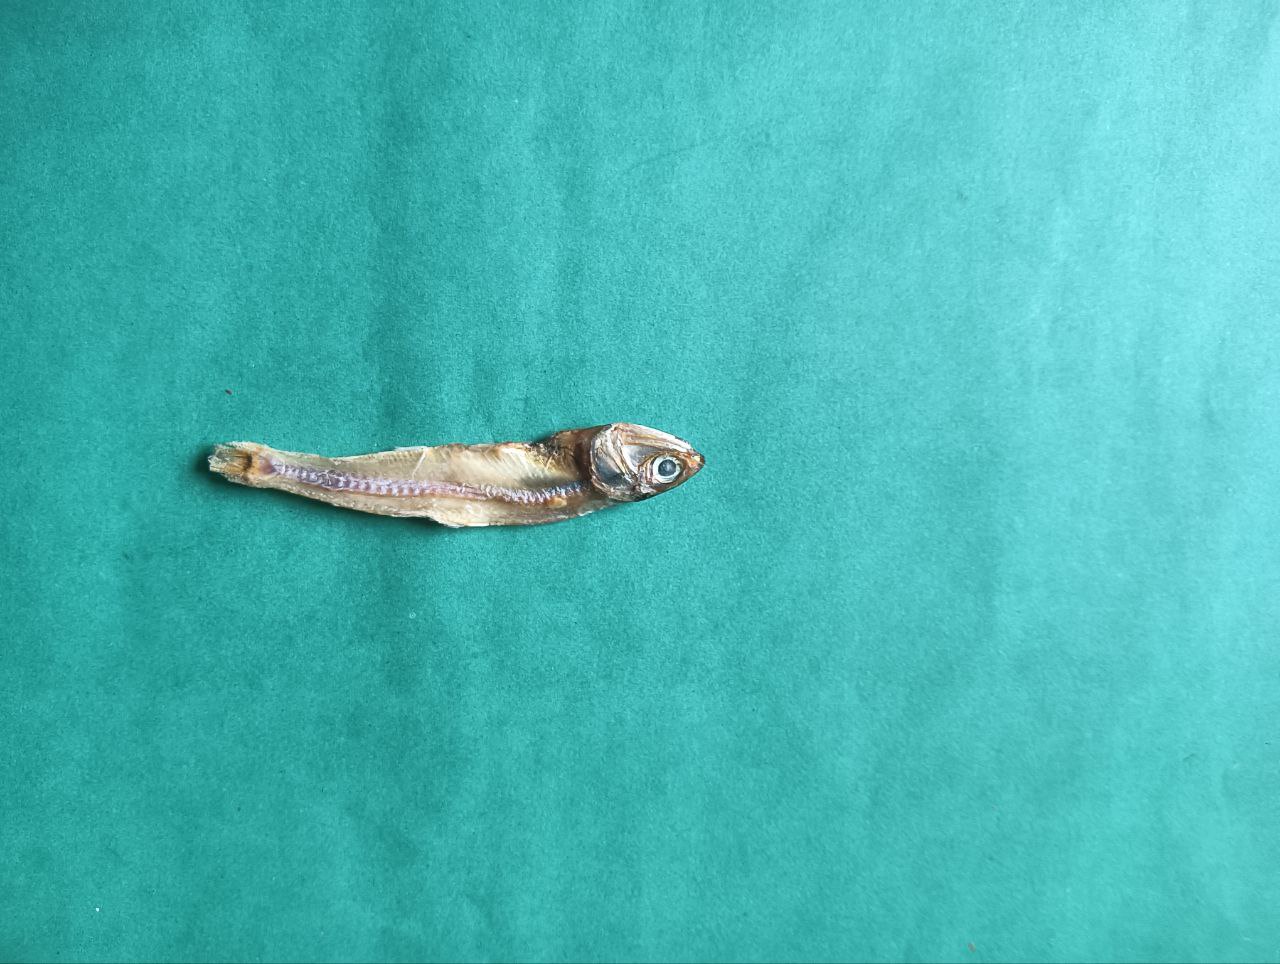
Species: narkeli